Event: Nepal Earthquake
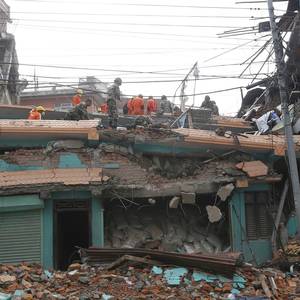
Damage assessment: damage